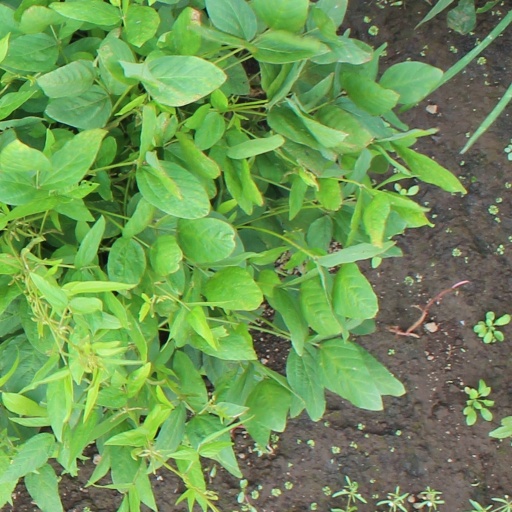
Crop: soybean